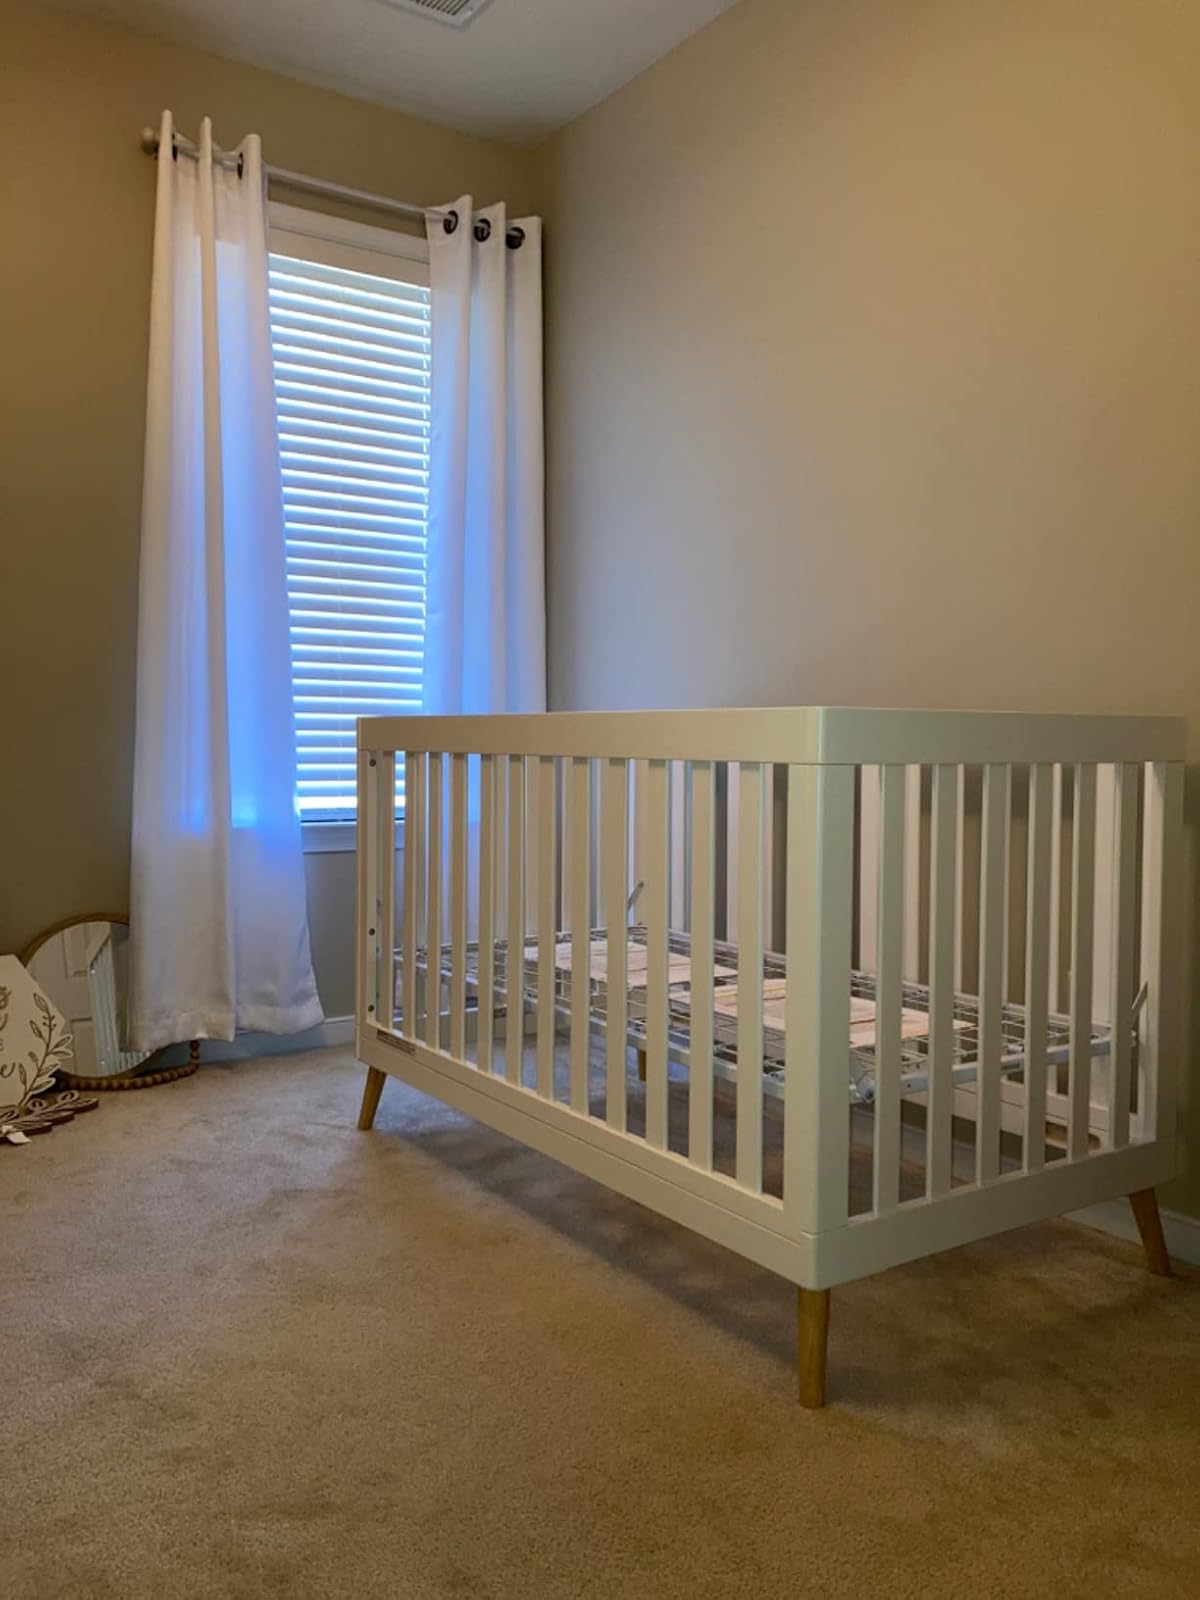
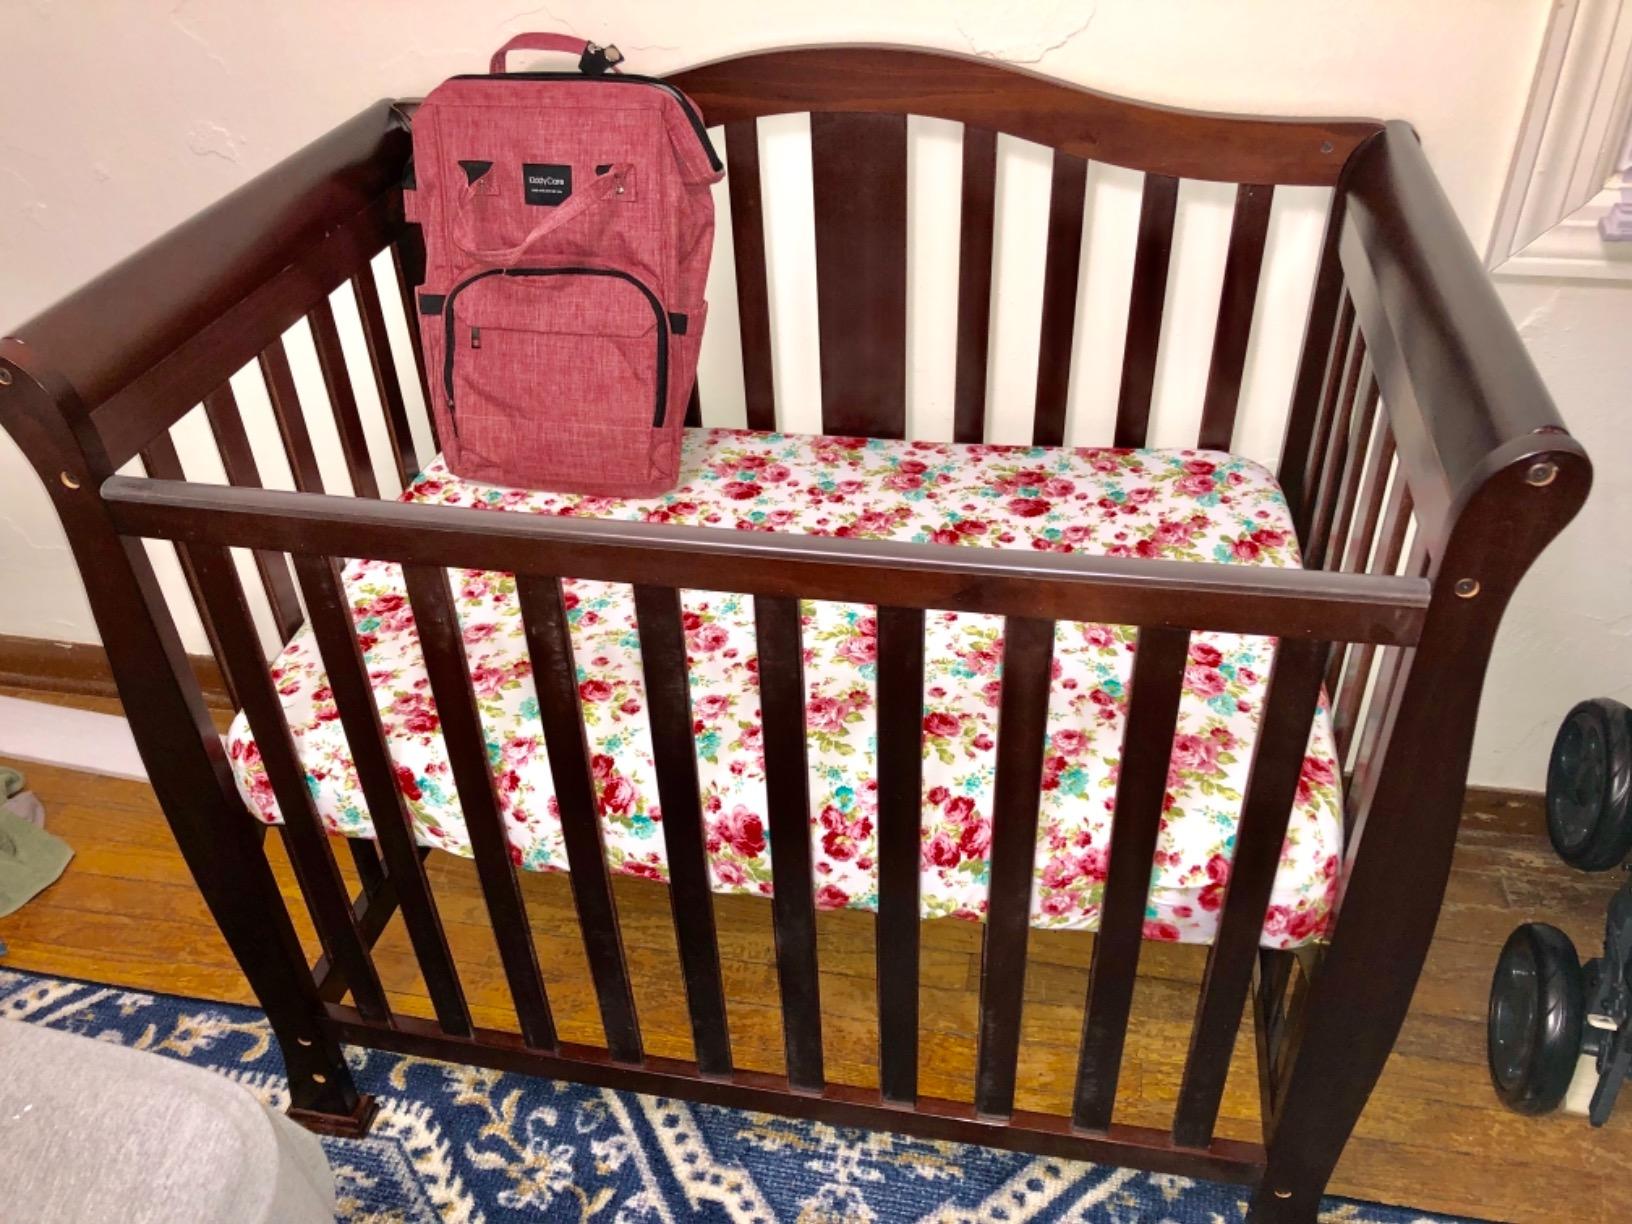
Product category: products_crib
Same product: no